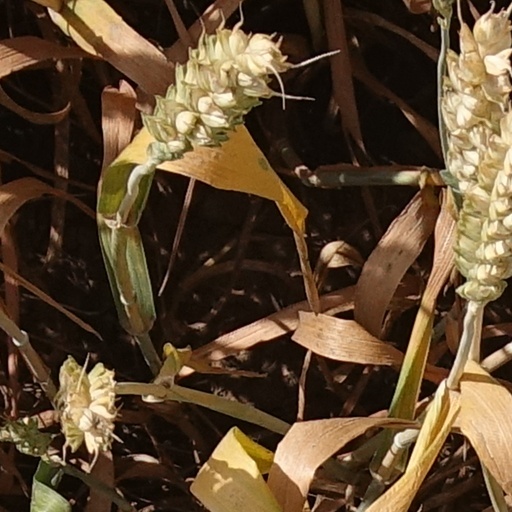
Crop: wheat